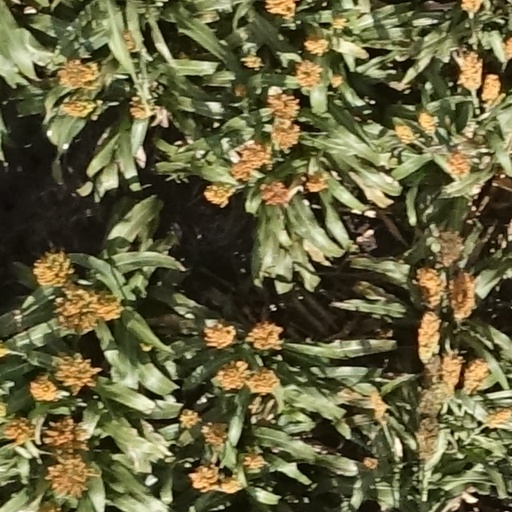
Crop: sorghum